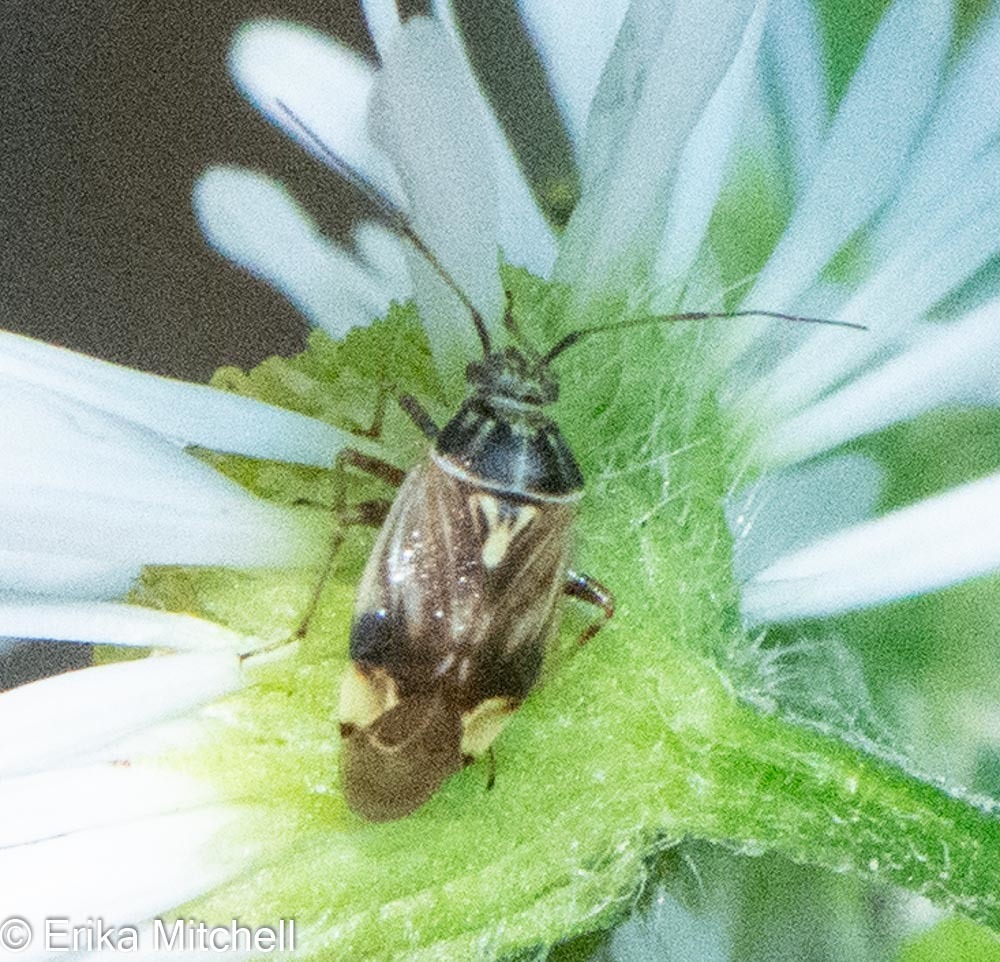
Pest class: lygus_bug